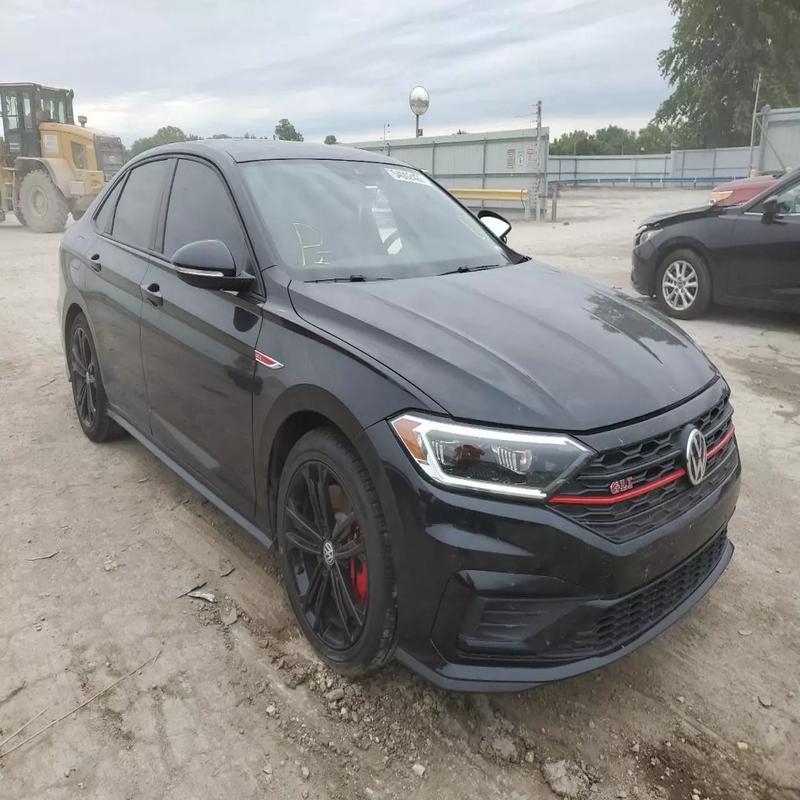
Aucun dommage détecté.
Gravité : aucun